Kenneth Johansson

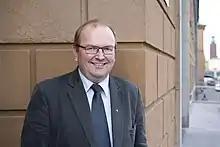
Portrait of Kenneth Johansson

John Per Kenneth Johansson (2 May 1956 – 31 July 2021) was a Swedish Centre Party politician who was the governor of Värmland County between 2012 and 2018. He was a member of the Riksdag, from 1998 to 2012.